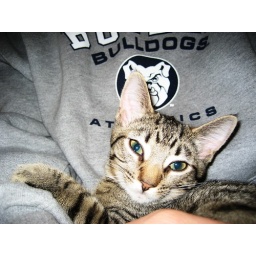
A cute picture of Bailey sleeping in my arms- auto corrected